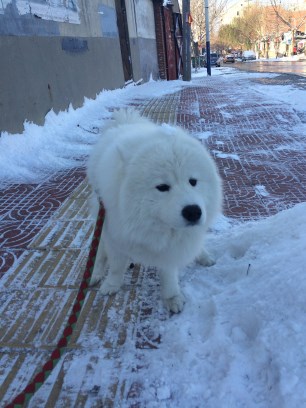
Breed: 2192-n000088-Samoyed